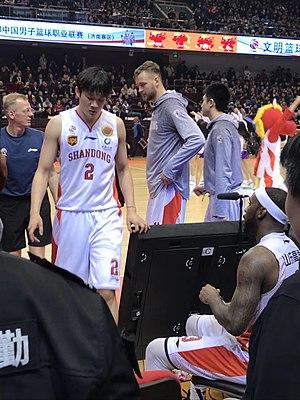
Ding Yanyuhang, né le 20 août 1993, à Karamay, en République populaire de Chine, est un joueur de basket-ball chinois, évoluant au poste d'ailier.